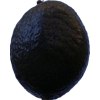
Label: black_avocado